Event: Nepal Earthquake
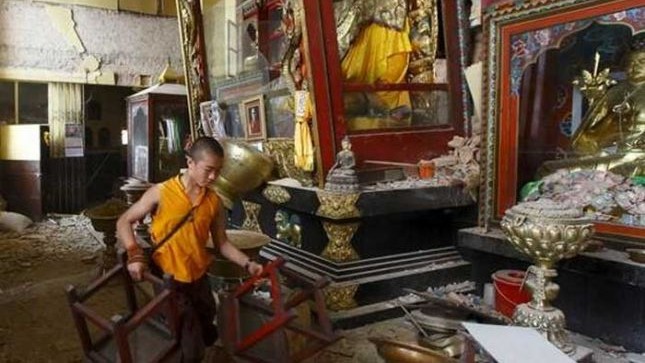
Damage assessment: no_damage